The Psychology of the Occult

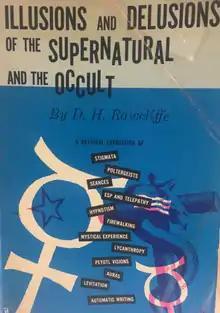
Cover of "Illusions and Delusions of the Supernatural and the Occult", 1959.

The Psychology of the Occult is a 1952 skeptical book on the paranormal by psychologist D. H. Rawcliffe. It was later published as Illusions and Delusions of the Supernatural and the Occult (1959) and Occult and Supernatural Phenomena (1988) by Dover Publications. Biologist Julian Huxley wrote a foreword to the book.